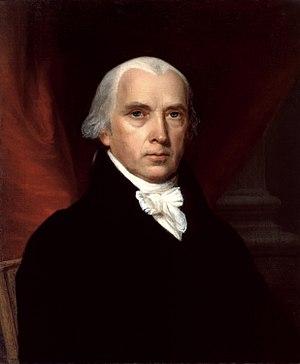
La présidence de James Madison débuta le 4 mars 1809, date de l'investiture de James Madison en tant que 4ᵉ président des États-Unis, et prit fin le 4 mars 1817. Membre du Parti républicain-démocrate, Madison accéda à la présidence après avoir remporté l'élection présidentielle de 1808 par une confortable avance sur son adversaire fédéraliste Charles Cotesworth Pinckney. Quatre ans plus tard, il fut réélu face à DeWitt Clinton lors de l'élection de 1812. Son mandat fut essentiellement marqué par la guerre de 1812 contre la Grande-Bretagne. Son secrétaire d'État James Monroe lui succéda à la Maison-Blanche.
L'élection présidentielle américaine de 1808 confirma la domination des démocrates-républicains, avec l'élection comme successeur à Thomas Jefferson, du secrétaire d'État James Madison à la présidence, face à son opposant fédéraliste Charles Cotesworth Pinckney.
James Madison, Jr., né le 16 mars 1751 dans le comté de King George et mort le 28 juin 1836 à Orange, est un homme d'État américain, quatrième président des États-Unis, en fonction de 1809 à 1817.